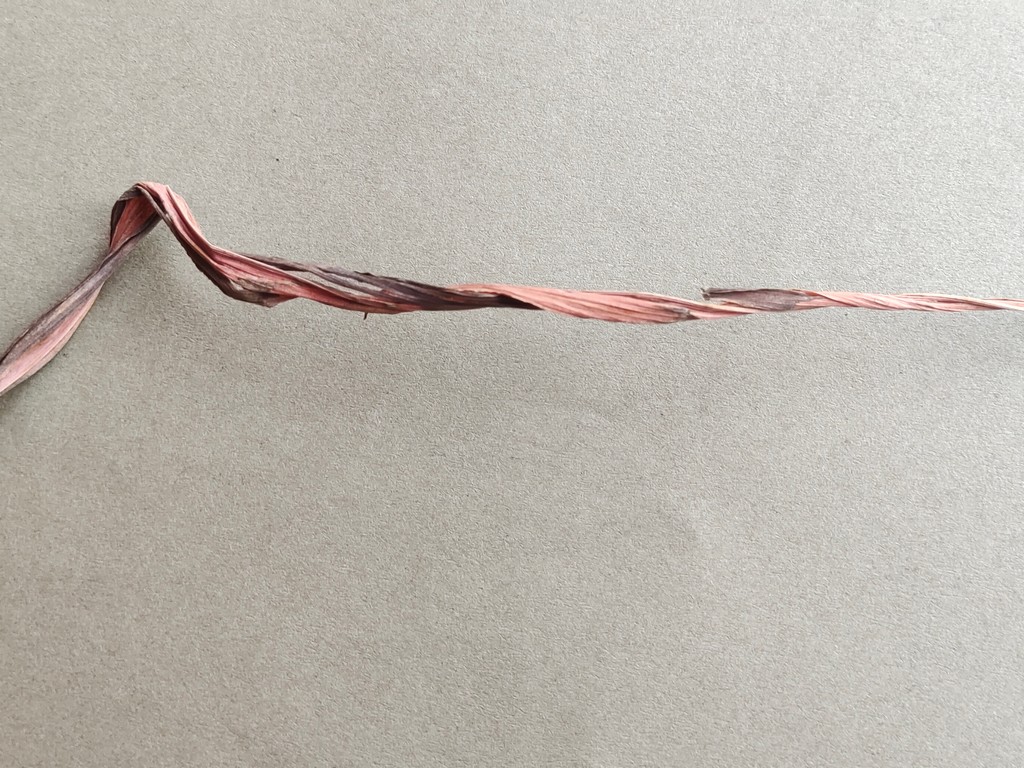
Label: Dried